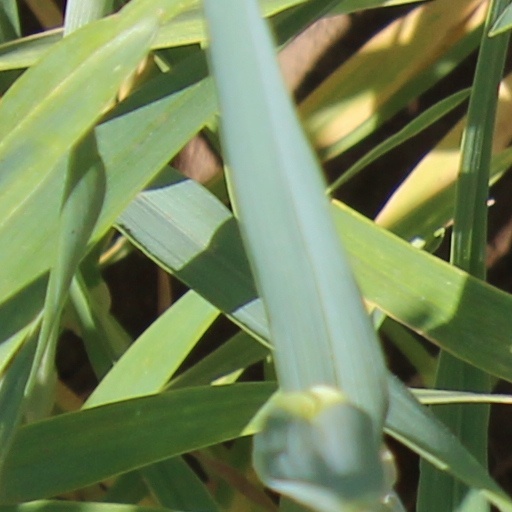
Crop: wheat